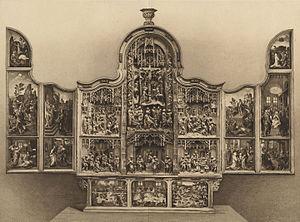
Photographie du retable de Baume-les-Messieurs, vers 1890, avant restauration
Le retable de Baume-les-Messieurs est un triptyque anversois du XVIᵉ siècle conservé sur le maître-autel de l'église abbatiale de Baume-Les-Messieurs dans le Jura. Il appartient à la série des retables maniéristes des productions anversoises des années 1530-1540, il s'en démarque toutefois par ses dimensions qui en font l'un des plus importants, mais aussi de son état de conservation exceptionnel, seules quelques lacunes sont à déplorer alors que les figurines sculptés de ces retables ont souvent fait l'objet de vol et d'autres déprédations.